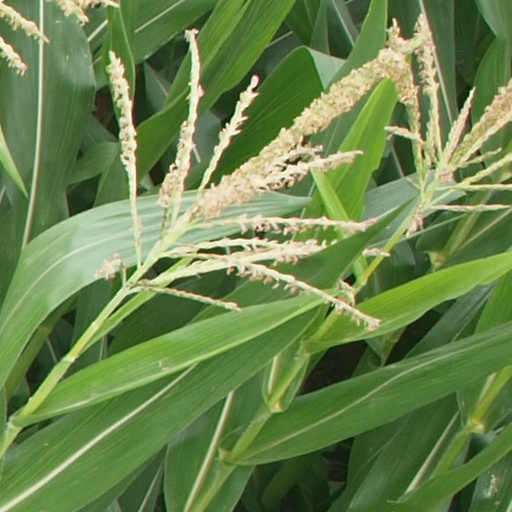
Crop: maize; corn